Jacques de Claeuw

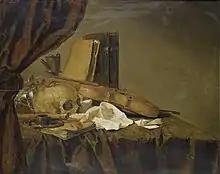
Vanitas

Jacques de Claeuw, or Grieff (May 1623, Dordrecht – 7 November 1694, Leiden), was a Dutch Golden Age painter.